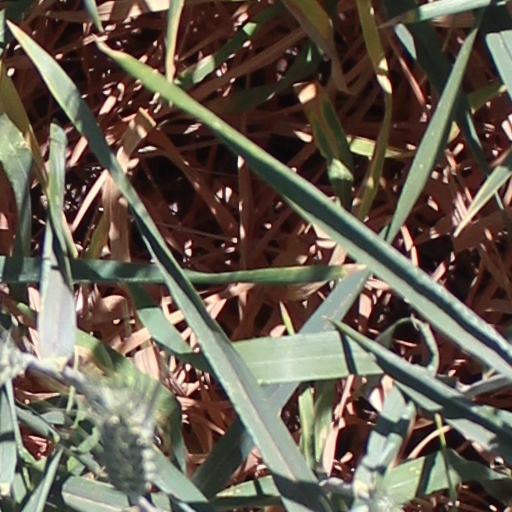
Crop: wheat